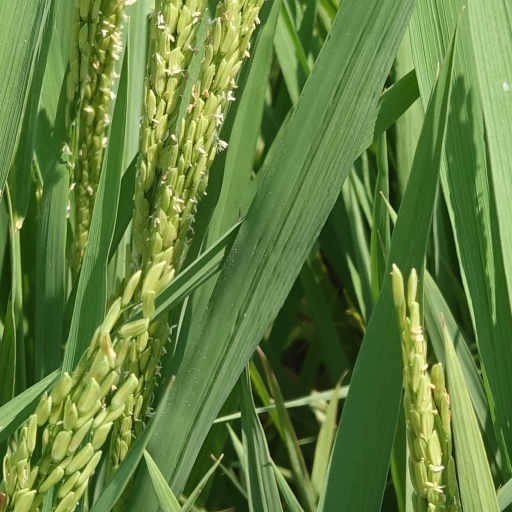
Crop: rice